Deciduous teeth

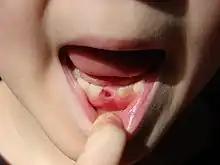
Bottom teeth of a seven-year-old, showing primary teeth (left), a lost primary tooth and visible socket (middle), and a fully erupted permanent tooth (right)

The erupting permanent teeth cause root resorption, where the permanent teeth push on the roots of the primary teeth, causing the roots to be dissolved by odontoclasts (as well as surrounding alveolar bone by osteoclasts) and become absorbed by the forming permanent teeth. The process of shedding primary teeth and their replacement by permanent teeth is called tooth exfoliation; normally without pain or bleeding. This may last from six to twelve years of age. By age thirteen, there usually are only permanent teeth remaining. However, it is not extremely rare for one or more primary teeth to be retained beyond this age, sometimes well into adulthood, often because its secondary tooth failed to develop.